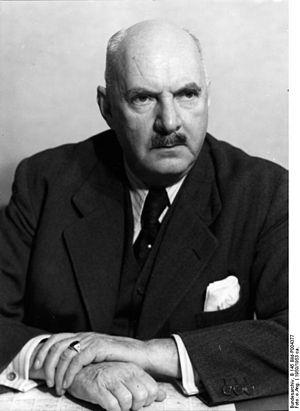
Robert Lehr, né le 20 août 1883 à Celle et mort le 13 octobre 1956 à Düsseldorf, était un homme politique allemand qui a fait partie du Parti national du peuple allemand, puis de l'Union chrétienne-démocrate d'Allemagne.